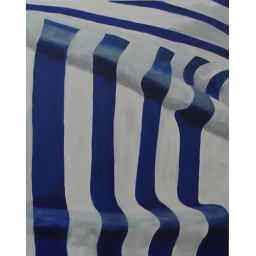
Woman in blue and white